Temple Mount Sifting Project

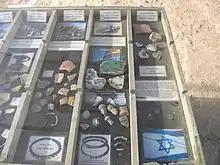
Examples of common finds, later periods.

The Mamluk period is represented mainly by pottery, coins, gaming pieces, jewelry and some architectural elements.